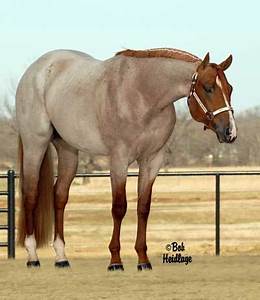
Label: horse